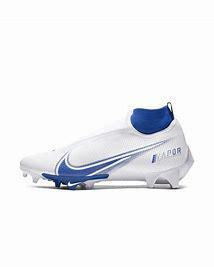
Brand: Nike
Model: Vapor Edge Pro 360 2